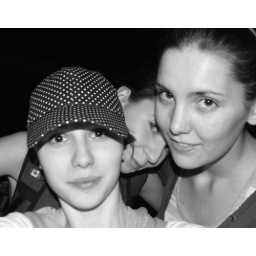
Me and my girls - trip by the lake